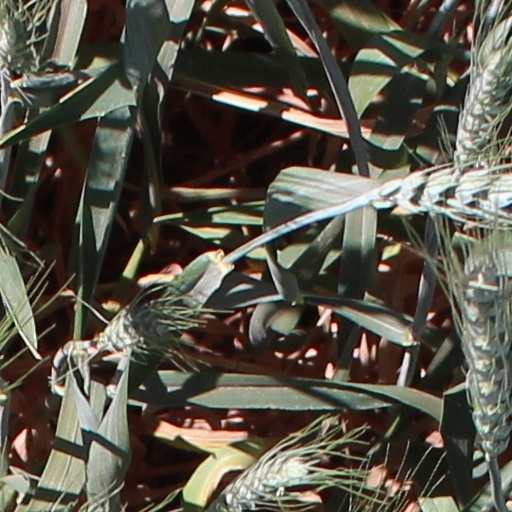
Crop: wheat